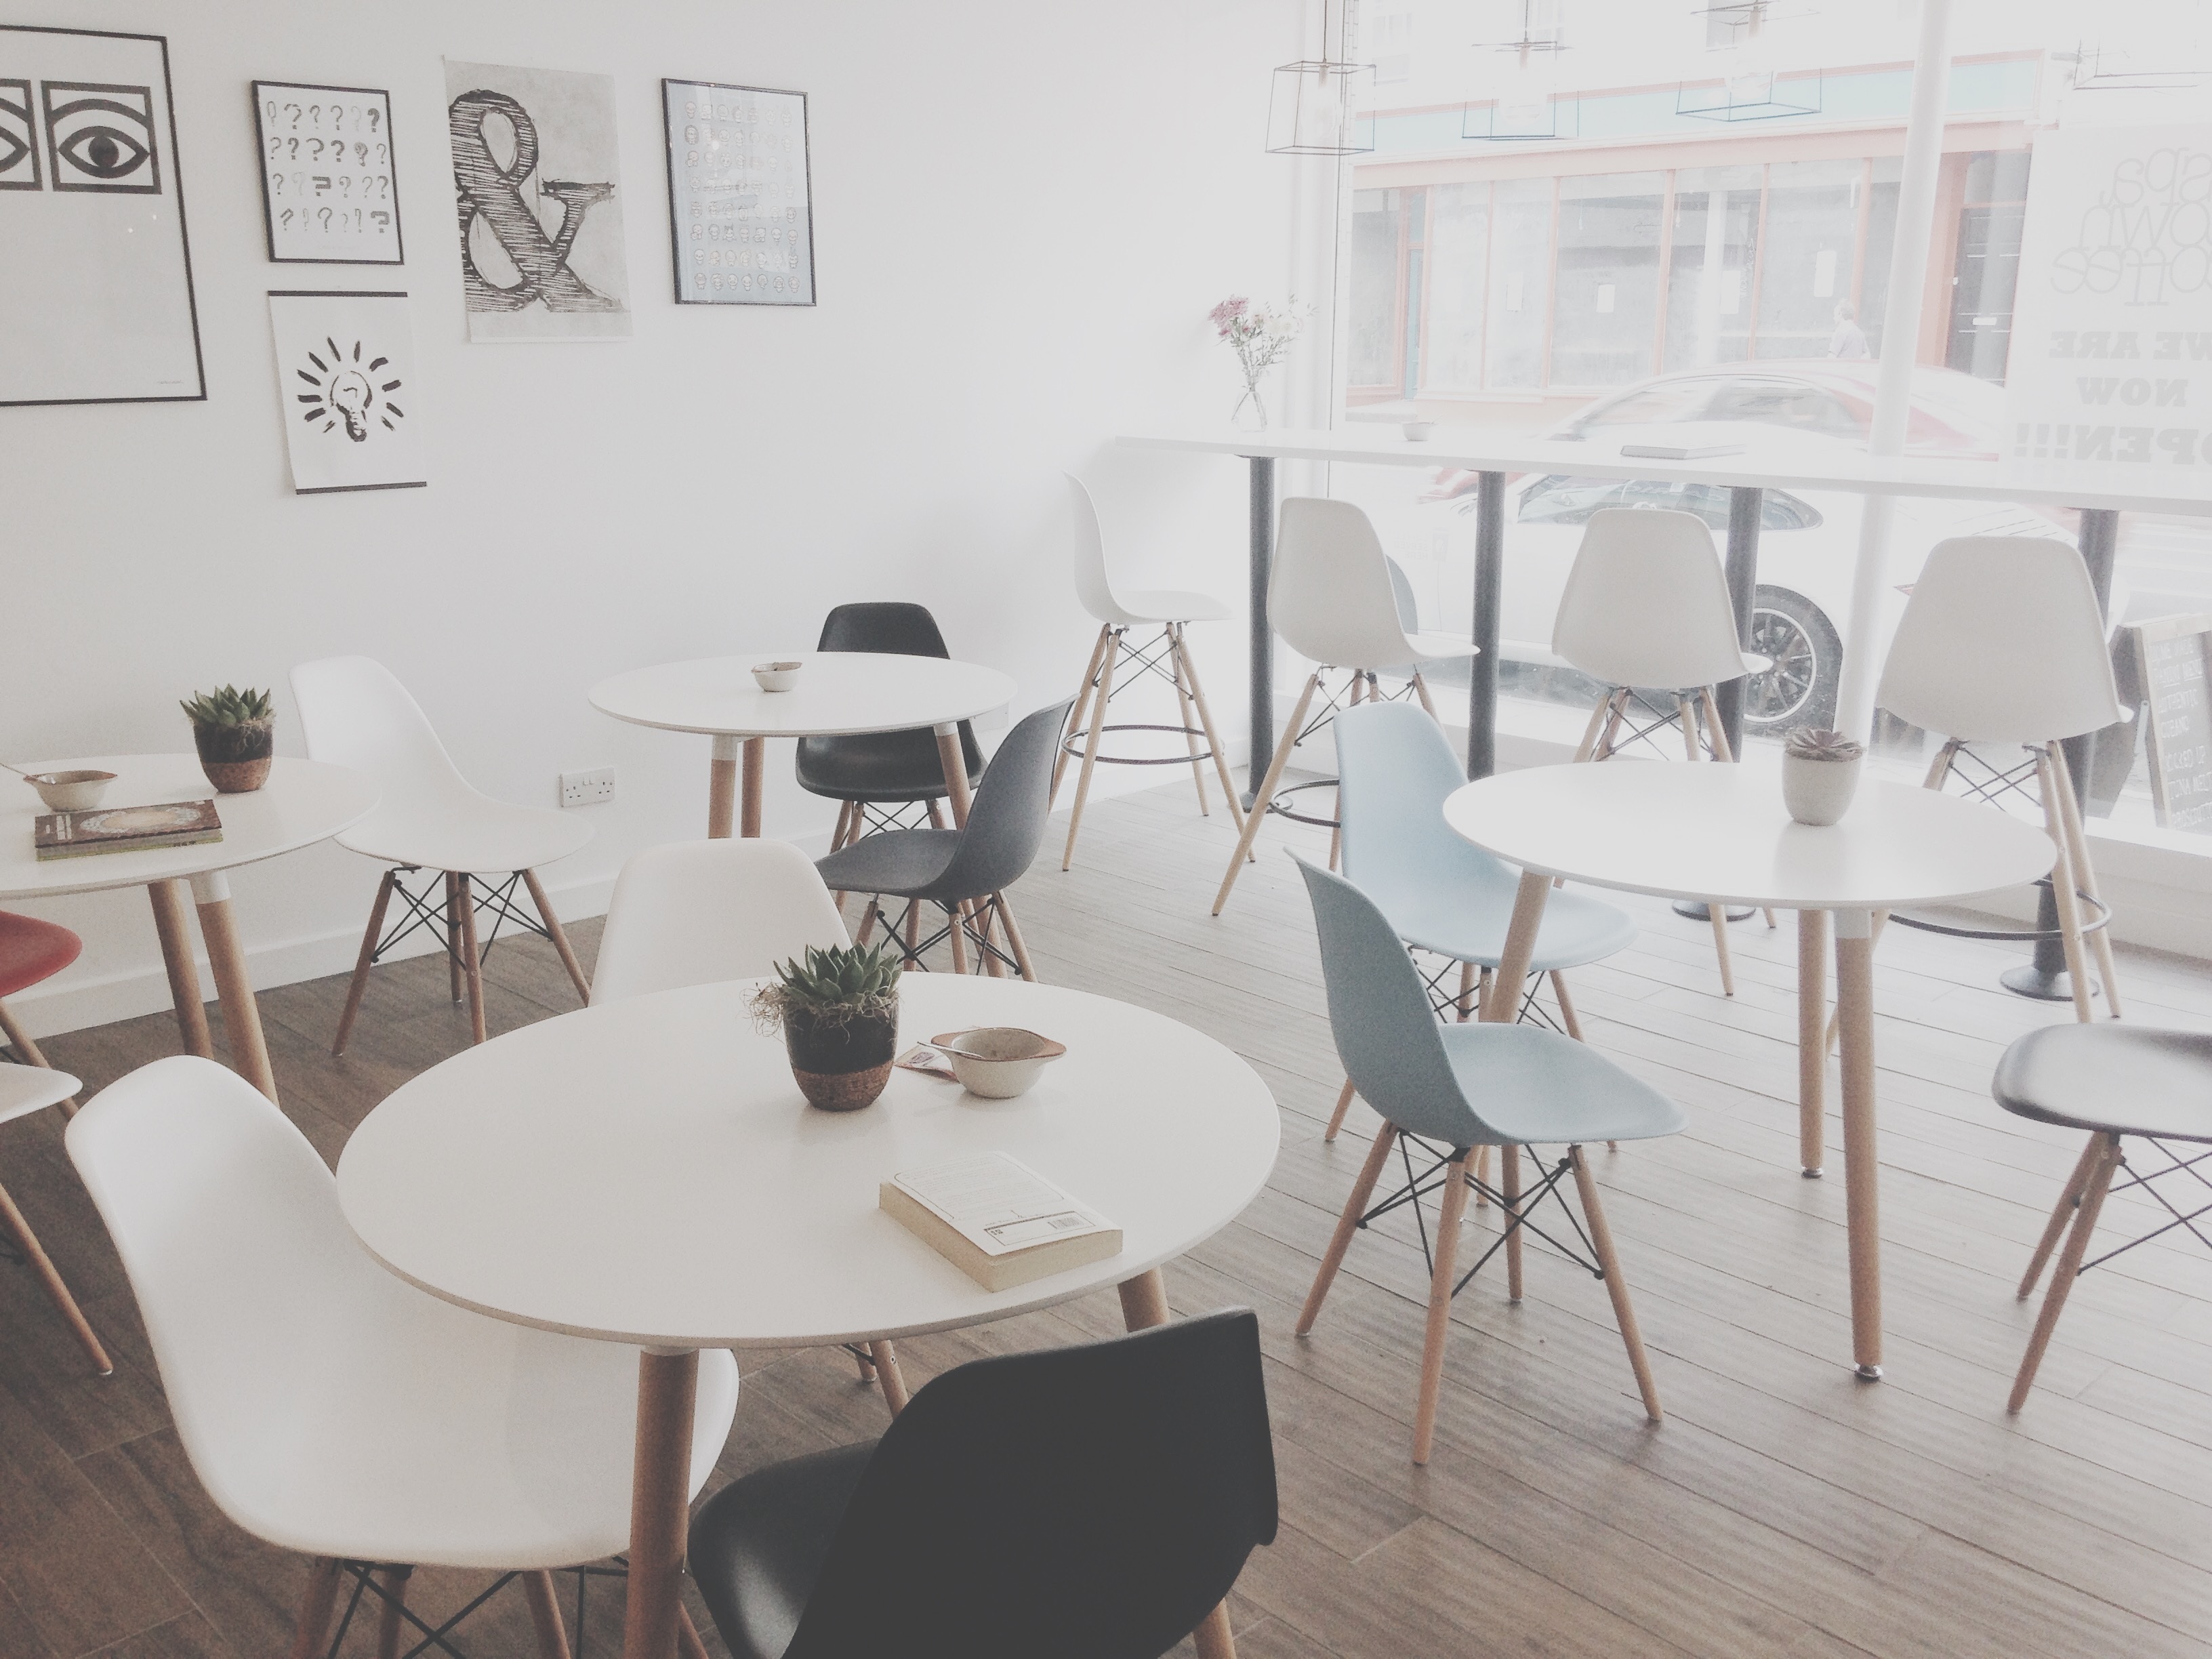
table, cafe, chair, floor, interior, restaurant, property, empty, furniture, room, interior design, chairs, design, dining, tables, dining room